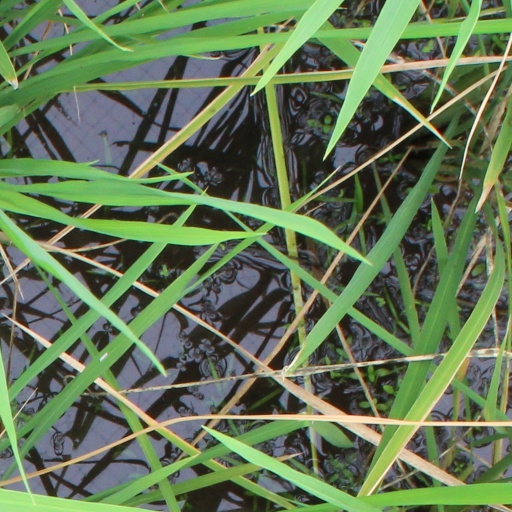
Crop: rice